Windsor chair

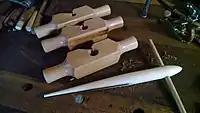
Modern tools for producing a Windsor chair. From bottom to top: six-degree reamer, a leg tenon cutter, an arm-stump tenon cutter, and a spindle tenon cutter.

A Windsor chair is a chair built with a solid wooden seat into which the chair-back and legs are round-tenoned, or pushed into drilled holes, in contrast to other styles of chairs whose back legs and back uprights are continuous. The seats of Windsor chairs are often carved into a shallow dish or saddle shape for comfort. Traditionally, the legs, stretchers, and uprights (or spindles) were usually turned on a pole lathe. Spindles may also be carved, using drawknives and spokeshaves. The back and sometimes the arm pieces (if present) are formed from steam bent pieces of wood. Traditional Windsors are typically painted, primarily to hide the different types of wood used in construction, based on their characteristics.